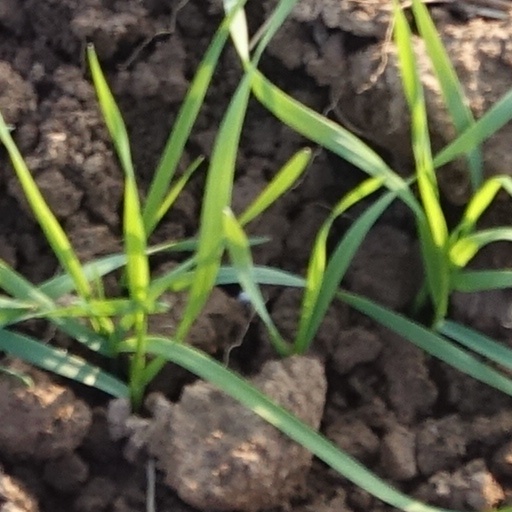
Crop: wheat